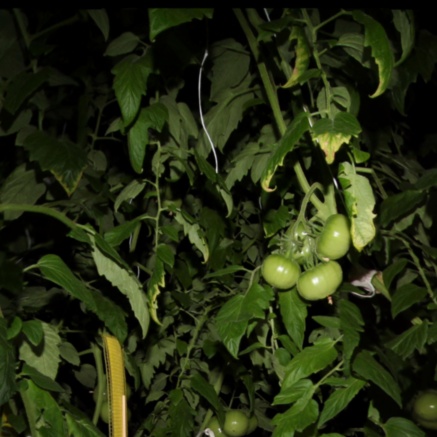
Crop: tomato